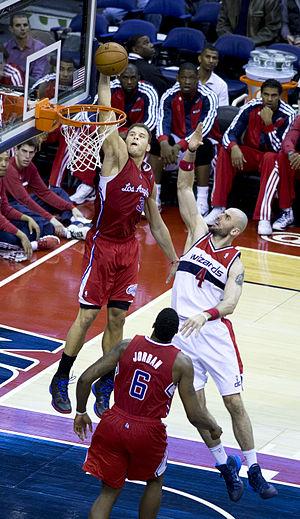
Blake Griffin, né le 16 mars 1989 à Oklahoma City, est un joueur américain de basket-ball. Il mesure 2,08 m pour 114 kg. Après avoir remporté les récompenses universitaires les plus importantes avec le John Wooden Award et le Naismith Award, il est choisi en première position de la draft 2009 de la NBA par les Clippers de Los Angeles.